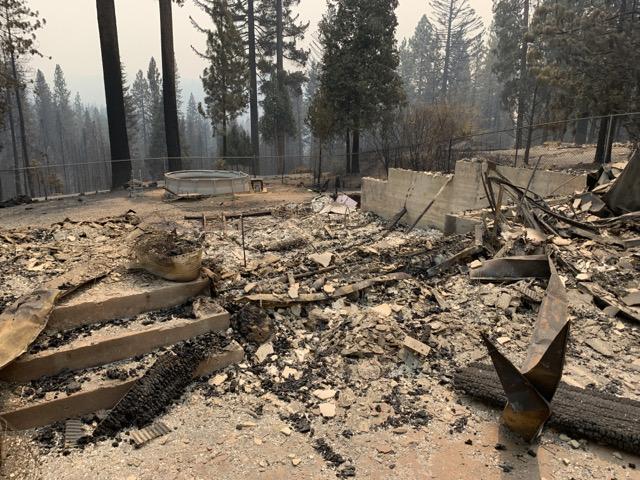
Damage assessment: destroyed